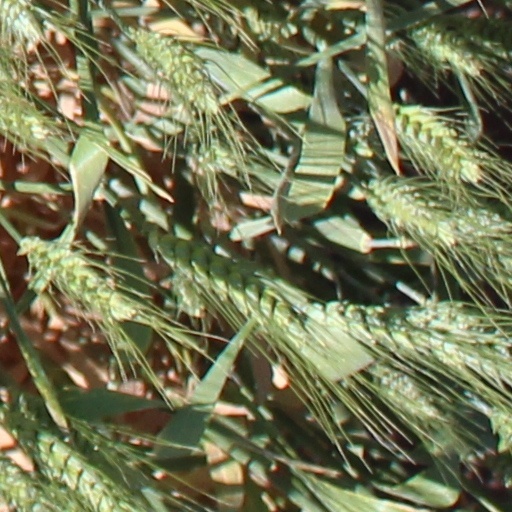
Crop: wheat